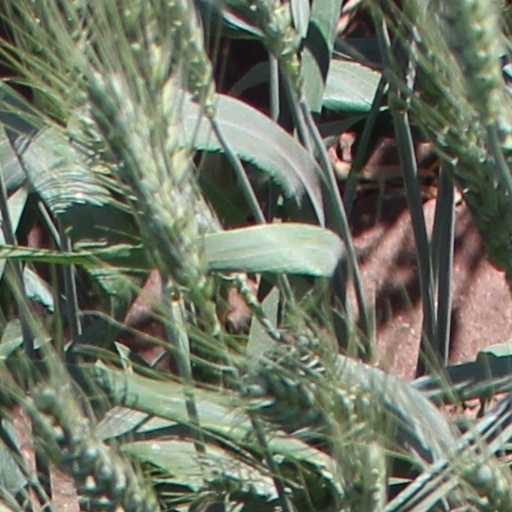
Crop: wheat